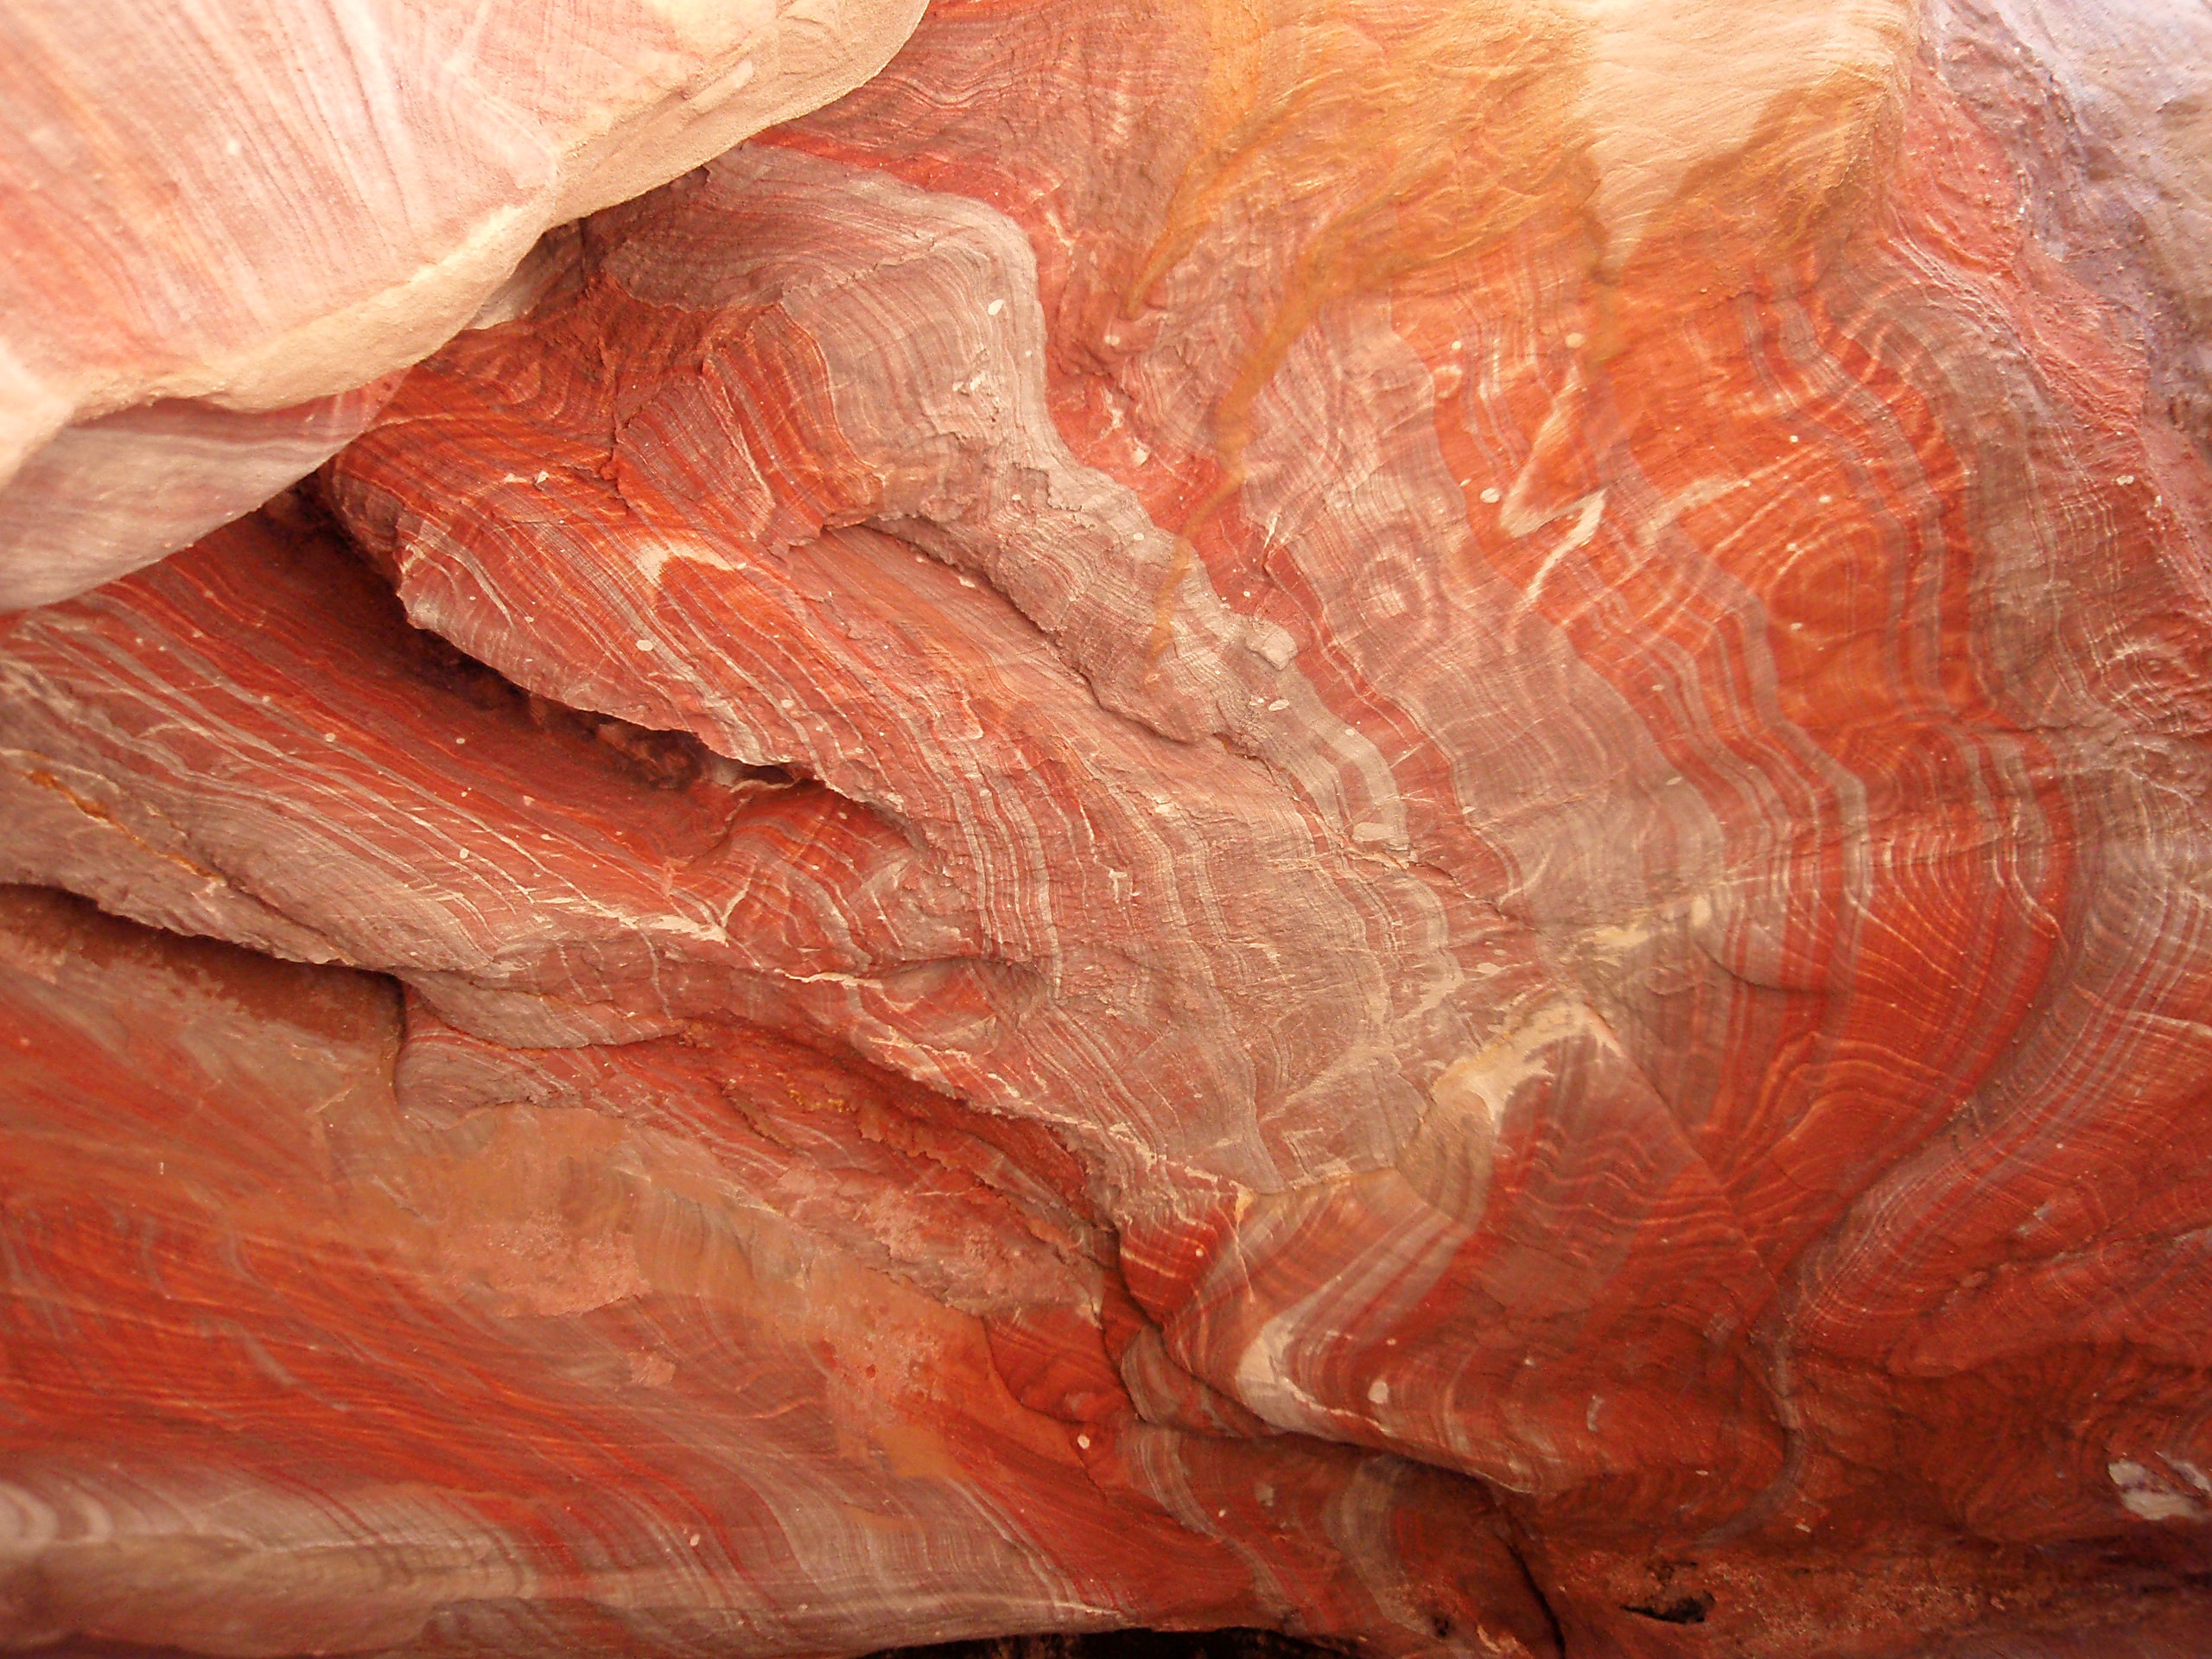
rock, formation, food, color, meat, jordan, organ, formations, petra, flesh, geological phenomenon, medicinal mushroom